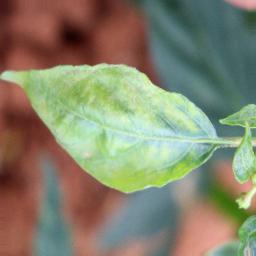
Label: nutritional